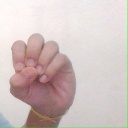
अक्षर: उ